List of atmospheric pressure records in Europe

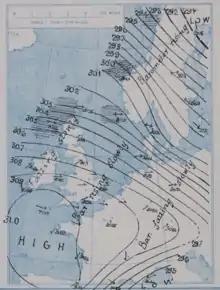
Met Office Daily Weather Report pressure map 29 January 1905

On 28 January 1905 values of in Biarritz, and in Brest are listed in the Met Office Daily Weather Report. On the 29 January 1905, the atmospheric pressure reached a value of 1049.3 hPa in Paris.